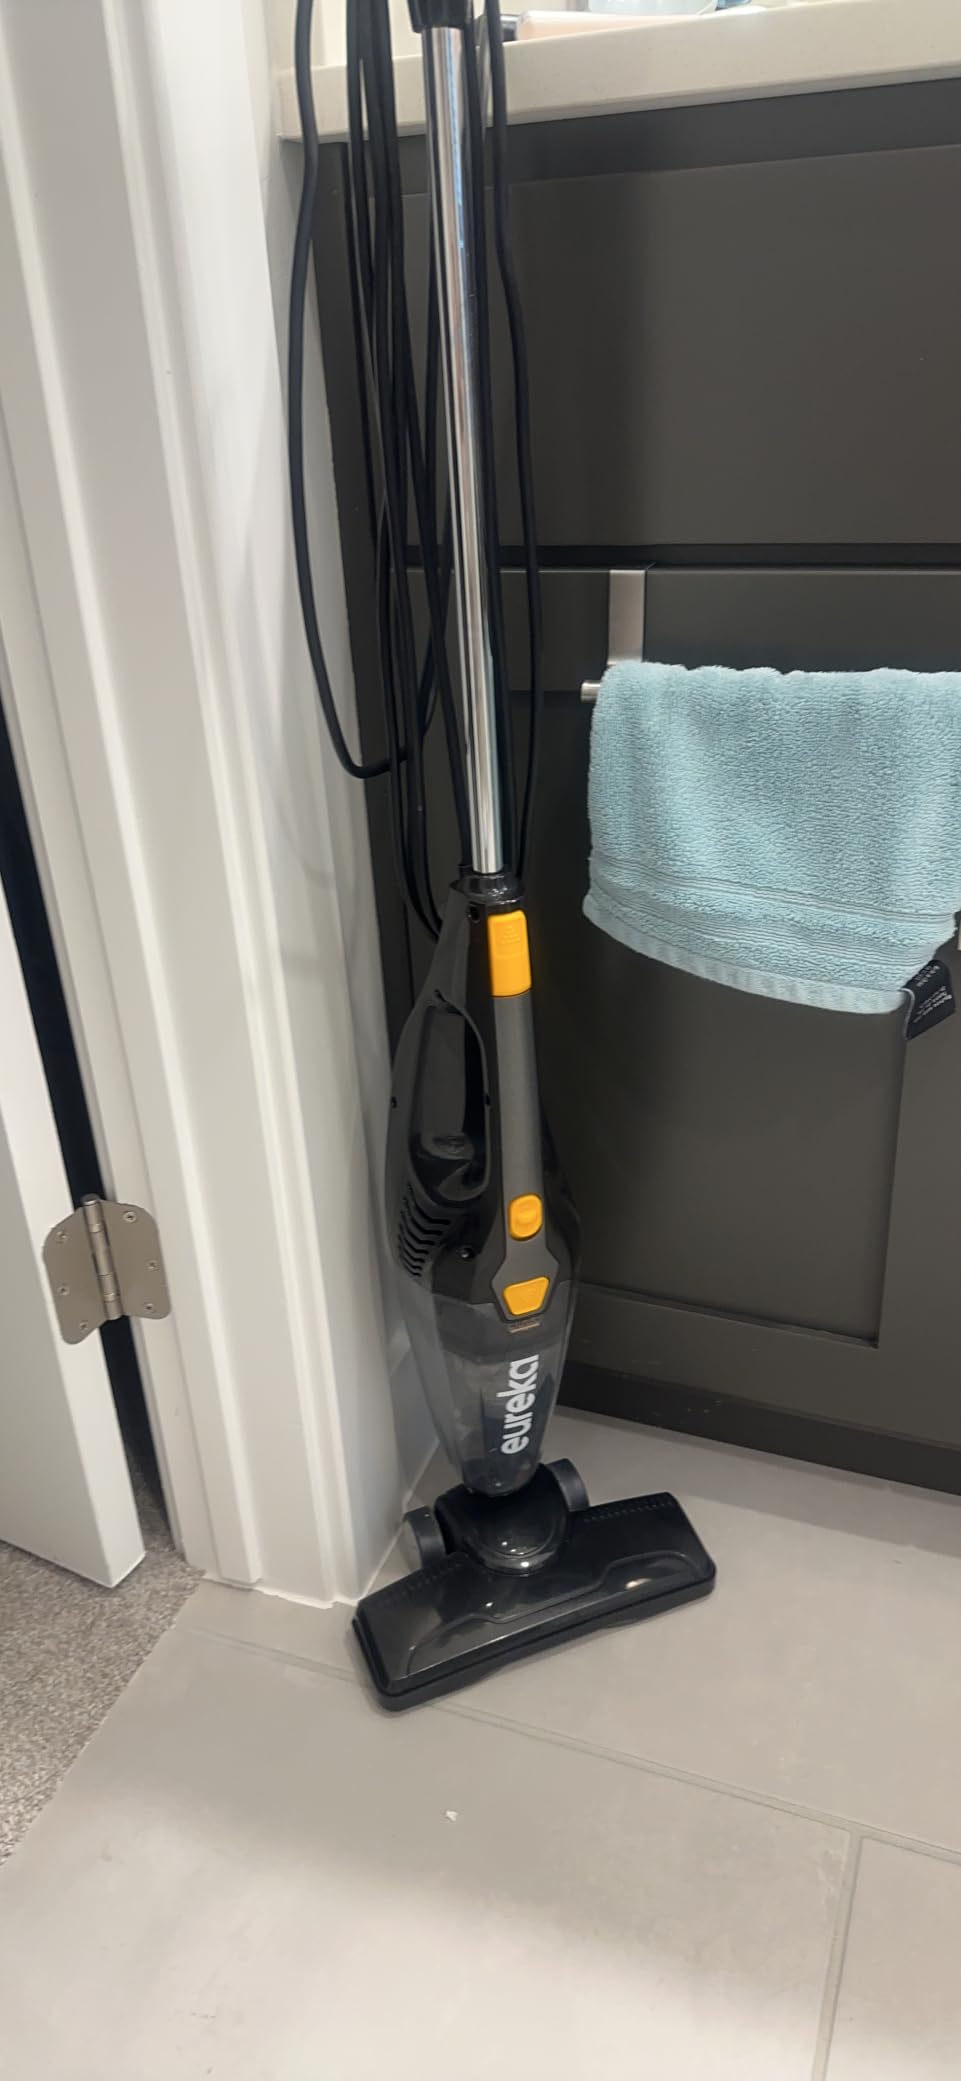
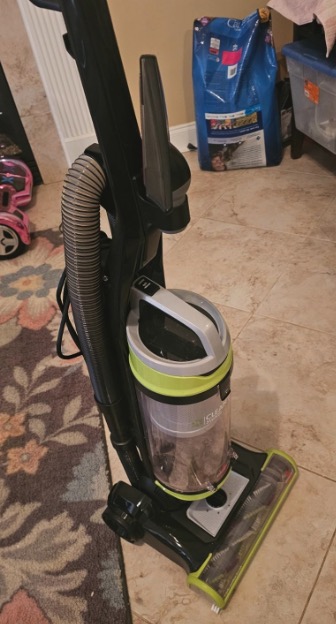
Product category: items_vacuum
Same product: no